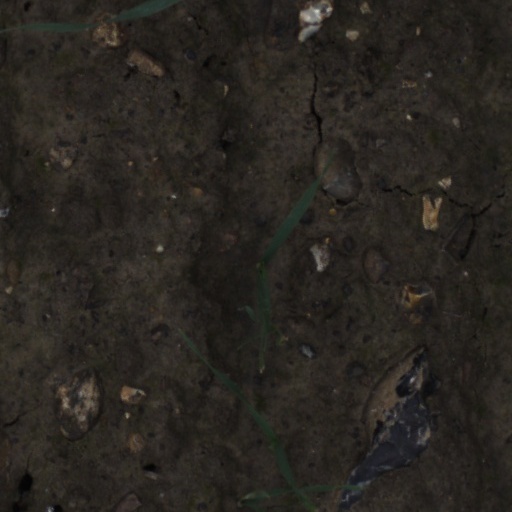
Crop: wheat